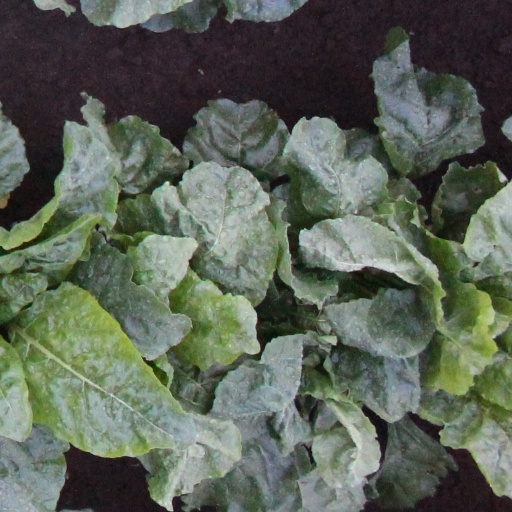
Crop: sugar beet